Waterhouse Natural Science Art Prize

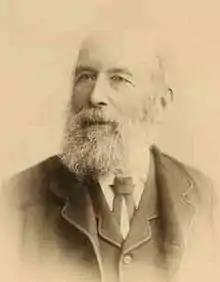
Frederick George Waterhouse

The Waterhouse Natural Science Art Prize, formerly the Waterhouse Natural History Art Prize, is a biennial competition for artists, with a science theme, organised by the South Australian Museum in Adelaide, South Australia.